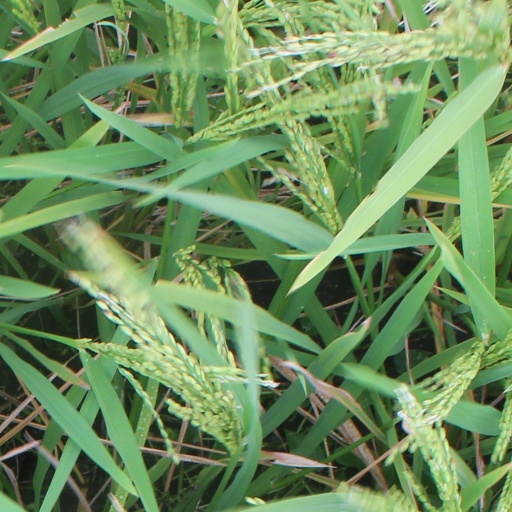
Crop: rice